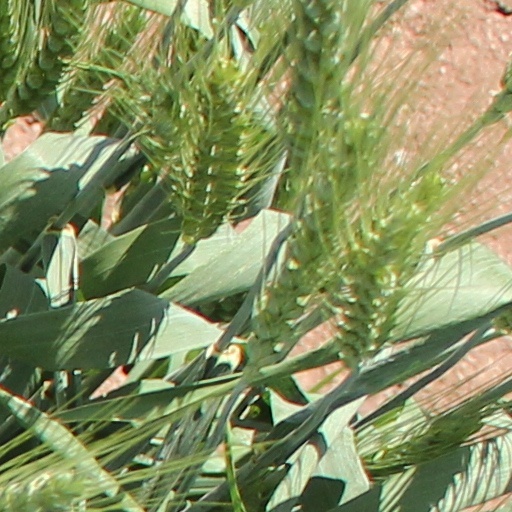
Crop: wheat